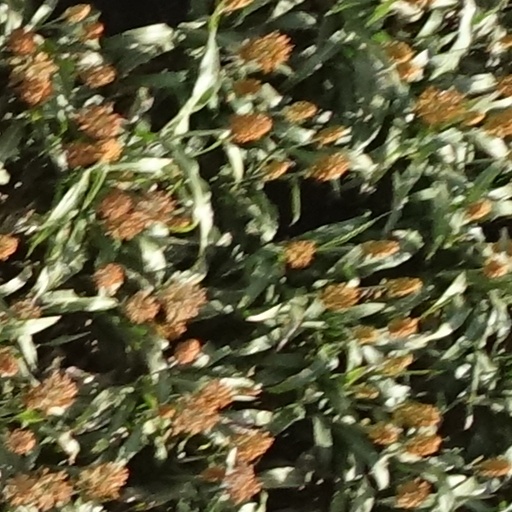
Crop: sorghum